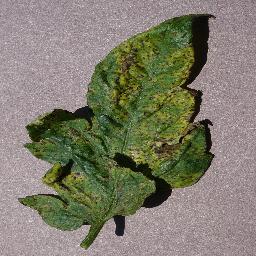
Label: Tomato___Septoria_leaf_spot